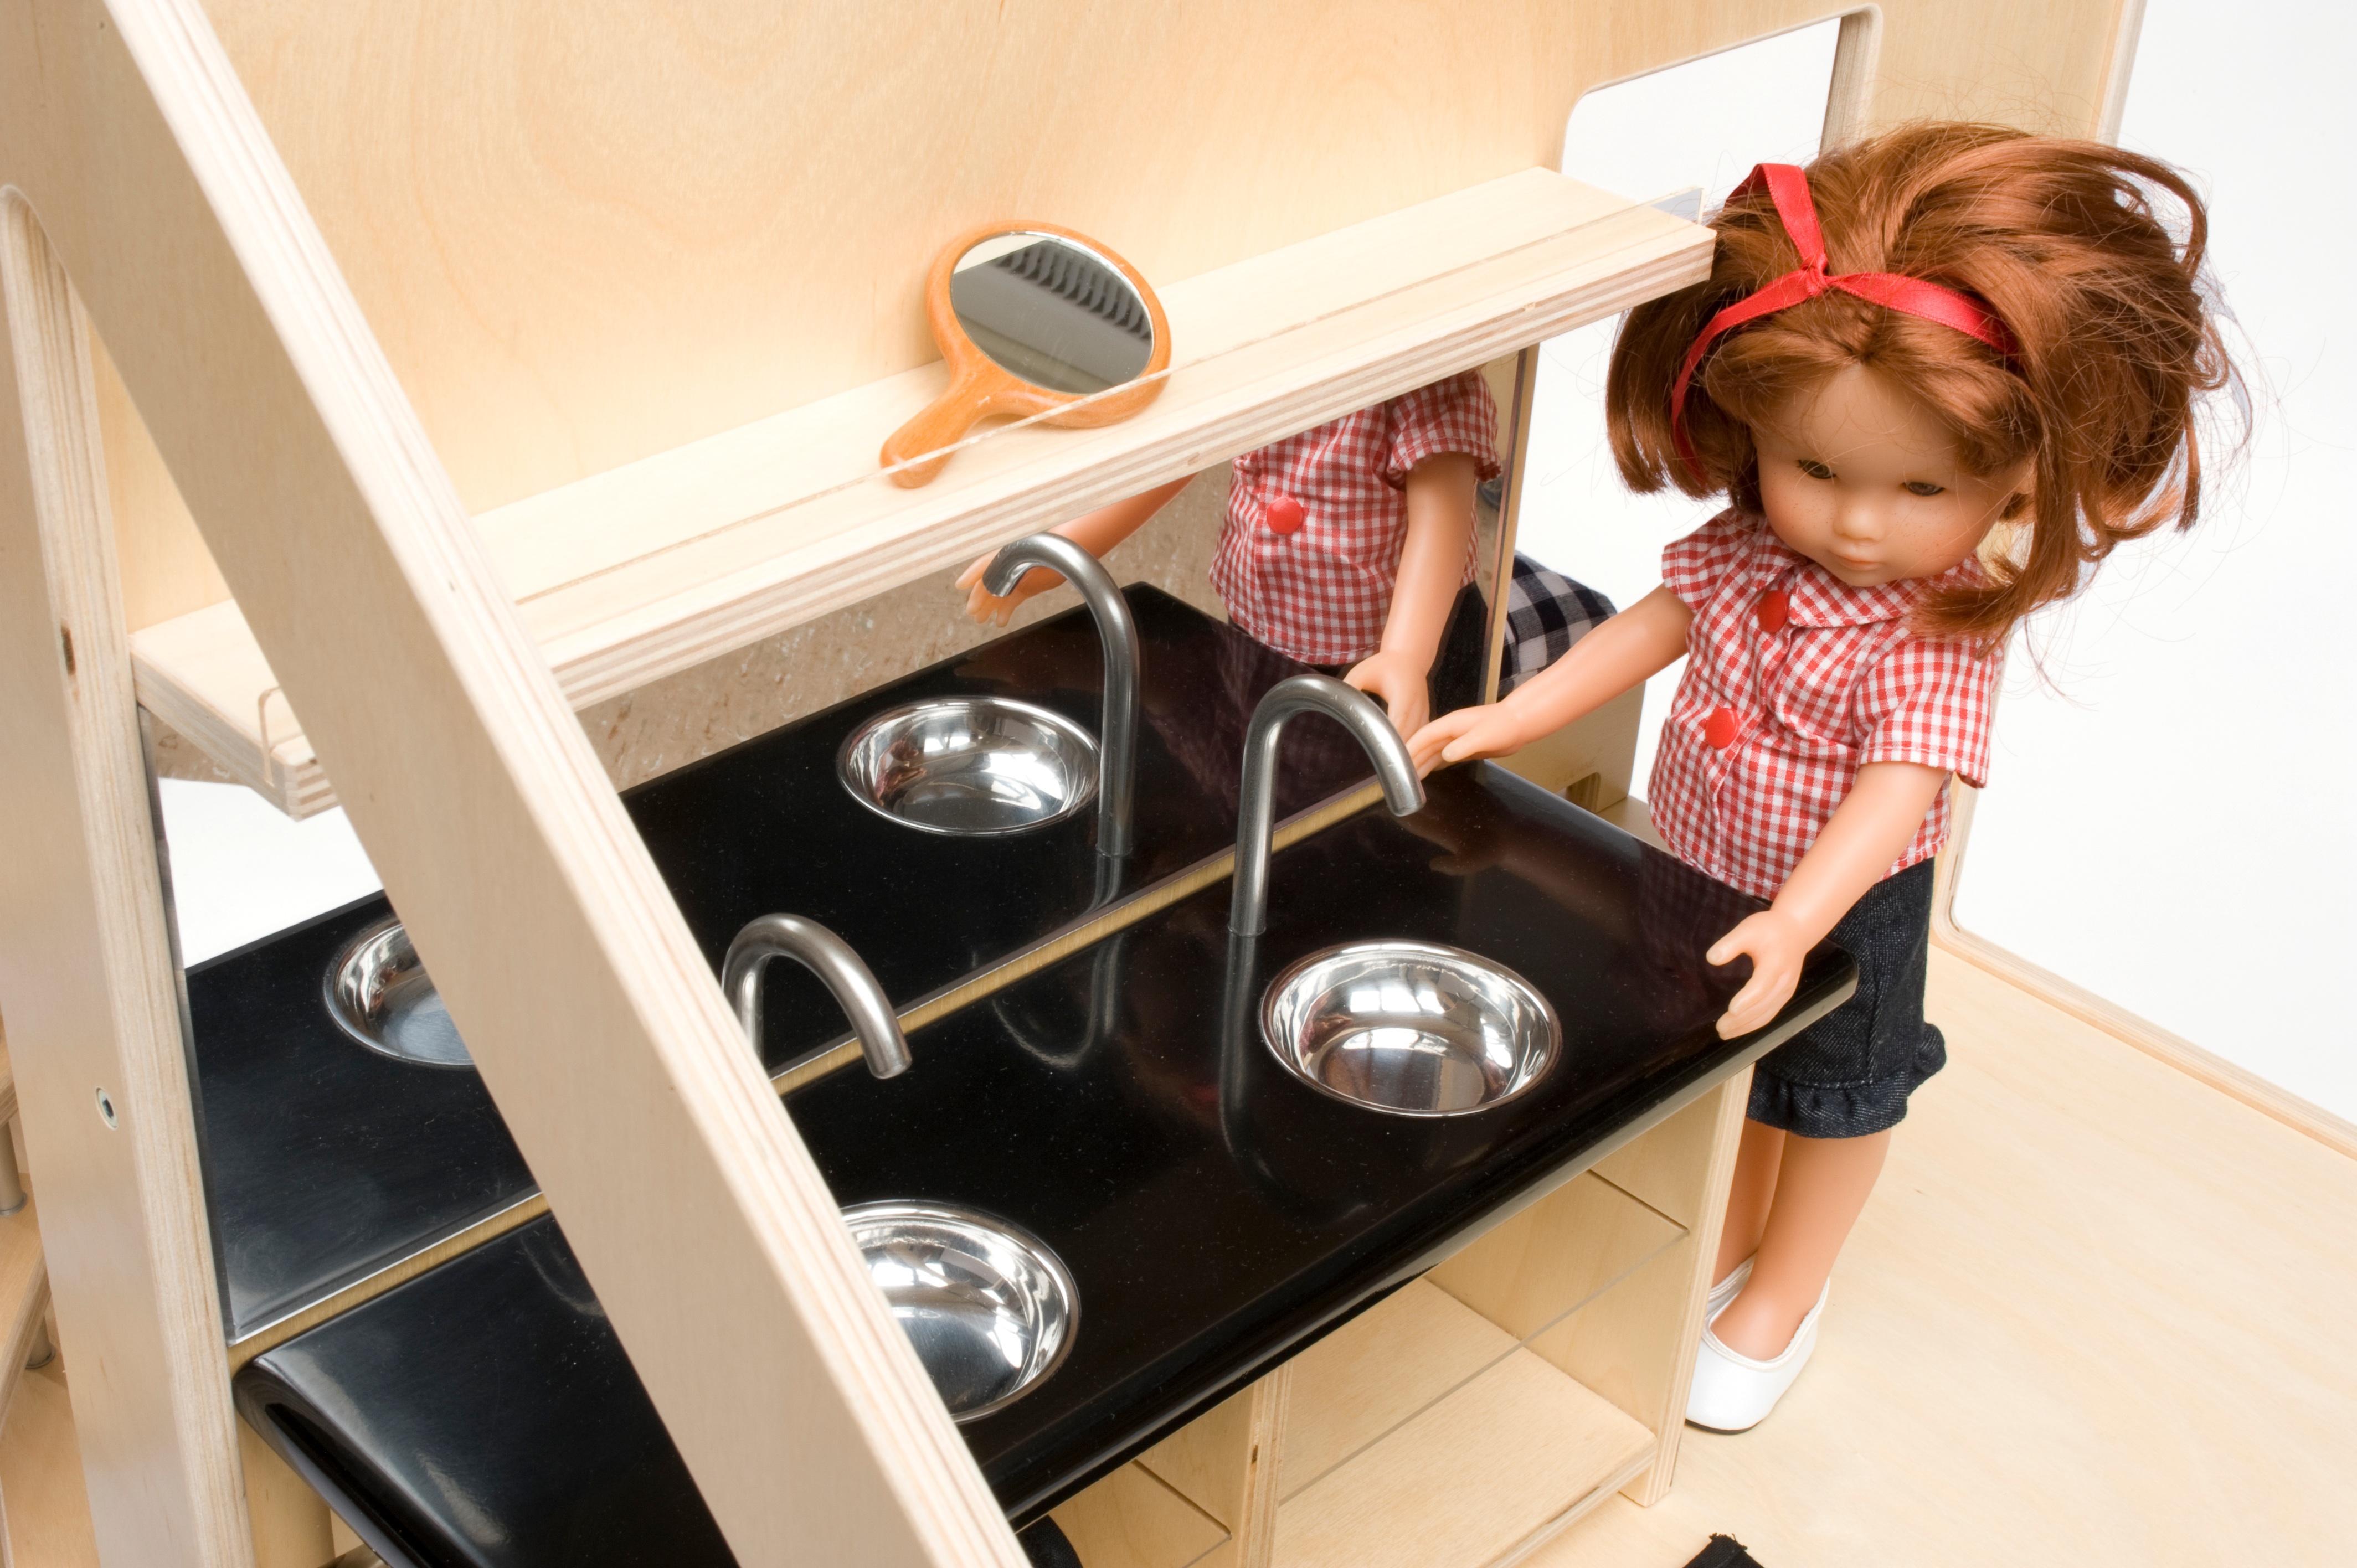
play, furniture, room, product